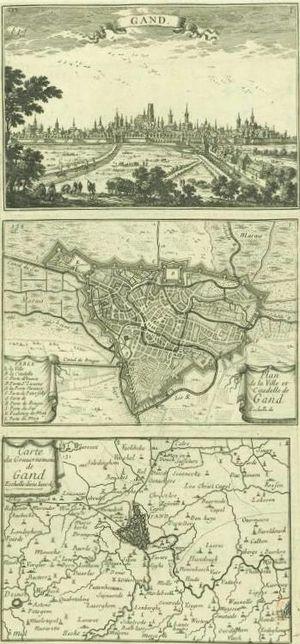
Série de vues et plans de la ville de Gand par le Sieur de Beaulieu. Publié dans Atlas Geographique, contenant La Carte générale des X. Provinces des Païs-Bas Catholiques, et les Particulières de Brabant, des Seigneuries d'Anvers et de Malines, des Duchez de Limbourg et de Luxembourg, des Comtez de Namur, de Hainaut, de Cambresis, de Flandres, et d'Artois. Tome VI.
Sébastien Pontault de Beaulieu, est un ingénieur, militaire et dessinateur français.